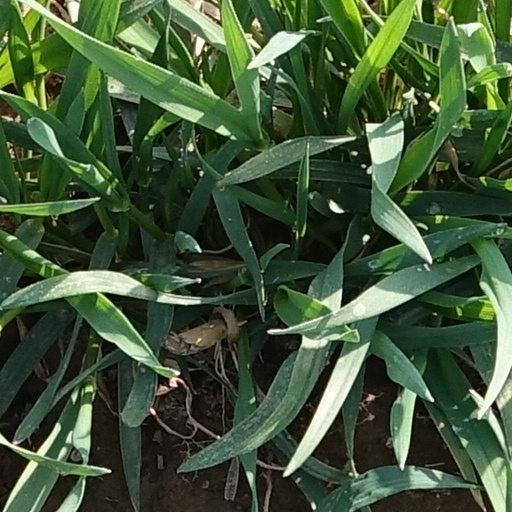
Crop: wheat